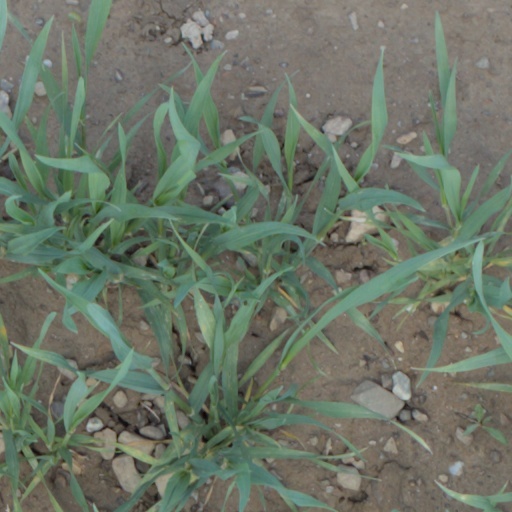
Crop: wheat